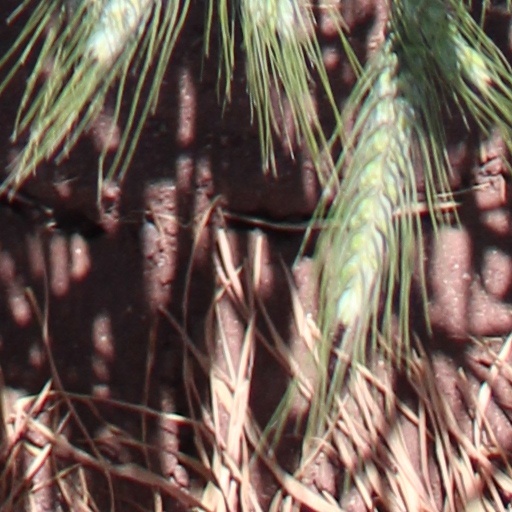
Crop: wheat